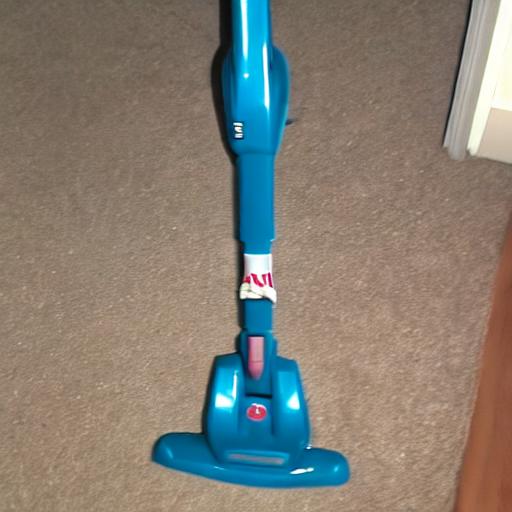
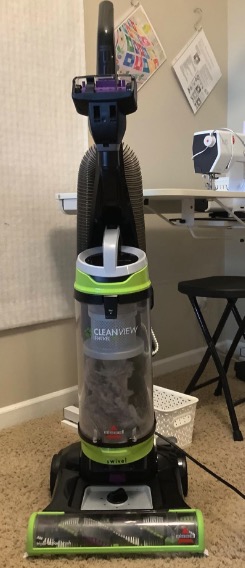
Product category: items_vacuum
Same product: no